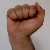
The image shows a hand gesture representing the letter 'A' in Indian Sign Language.